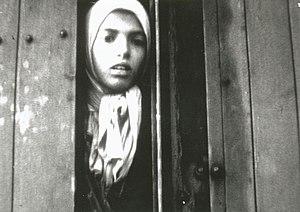
Rudolf Werner Breslauer, né à Leipzig le 4 juillet 1903 et mort en Europe centrale le 28 février 1945, est un photographe et cameraman allemand d'origine juive.
Anna Maria Steinbach est une enfant néerlandaise, gazée par l'Allemagne nazie à Auschwitz-Birkenau. Elle est surtout connue à travers un court extrait vidéo de Rudolf Breslauer où elle apparaît, souvent mobilisé dans le cadre des travaux autour de l'histoire de la Shoah et du Porajmos. Initialement identifiée comme juive néerlandaise, il a été découvert en 1994 qu'elle était rom, et plus précisément sinté.